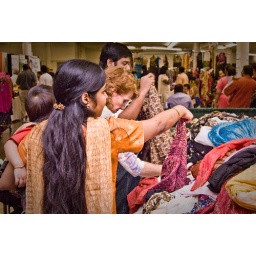
Shoppers go through racks and piles of colorful Indian clothes at the 10th annual India Festival in Columbus, Ohio.